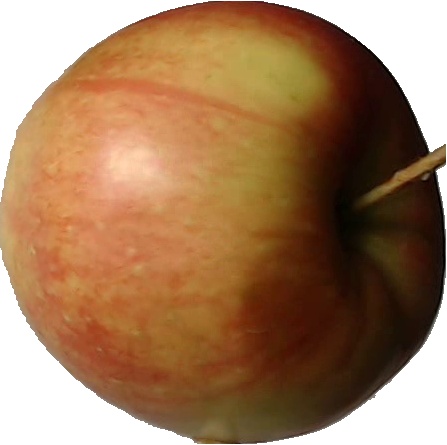
Label: apple_red_2